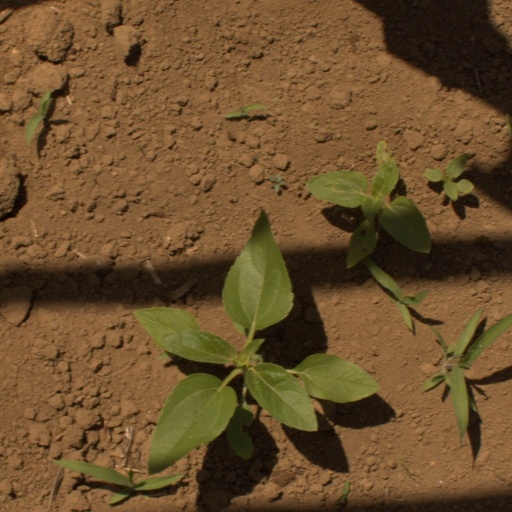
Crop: Jerusalem artichoke